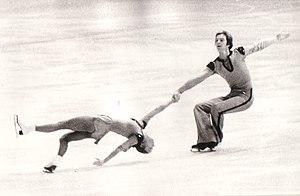
Rolf Österreich, né le 28 novembre 1952 à Rostock, est un patineur artistique est-allemand. Il est notamment médaillé d'argent aux Jeux olympiques d'hiver de 1976 avec sa partenaire Romy Kermer.
Manuela Groß, née le 29 janvier 1957 à Berlin-Est, est une patineuse artistique est-allemande. Elle est notamment médaillée de bronze aux Jeux olympiques d'hiver de 1972 et de 1976 dans les épreuves par couples avec son partenaire Uwe Kagelmann.
Uwe Kagelmann, né le 6 septembre 1950 à Dresde, est un patineur artistique est-allemand. Il est notamment médaillé de bronze aux Jeux olympiques d'hiver de 1972 et de 1976 dans les épreuves par couples avec sa partenaire Manuela Groß.